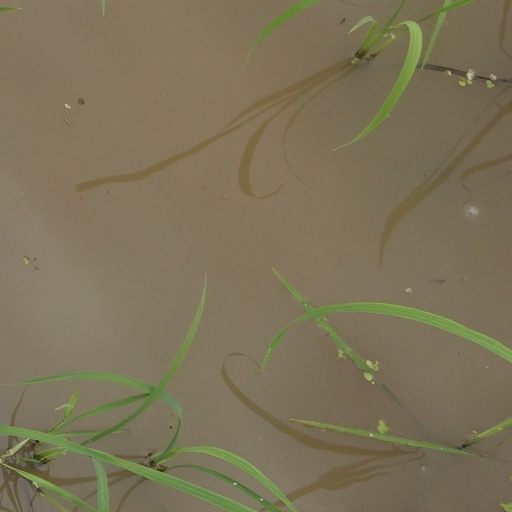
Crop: rice